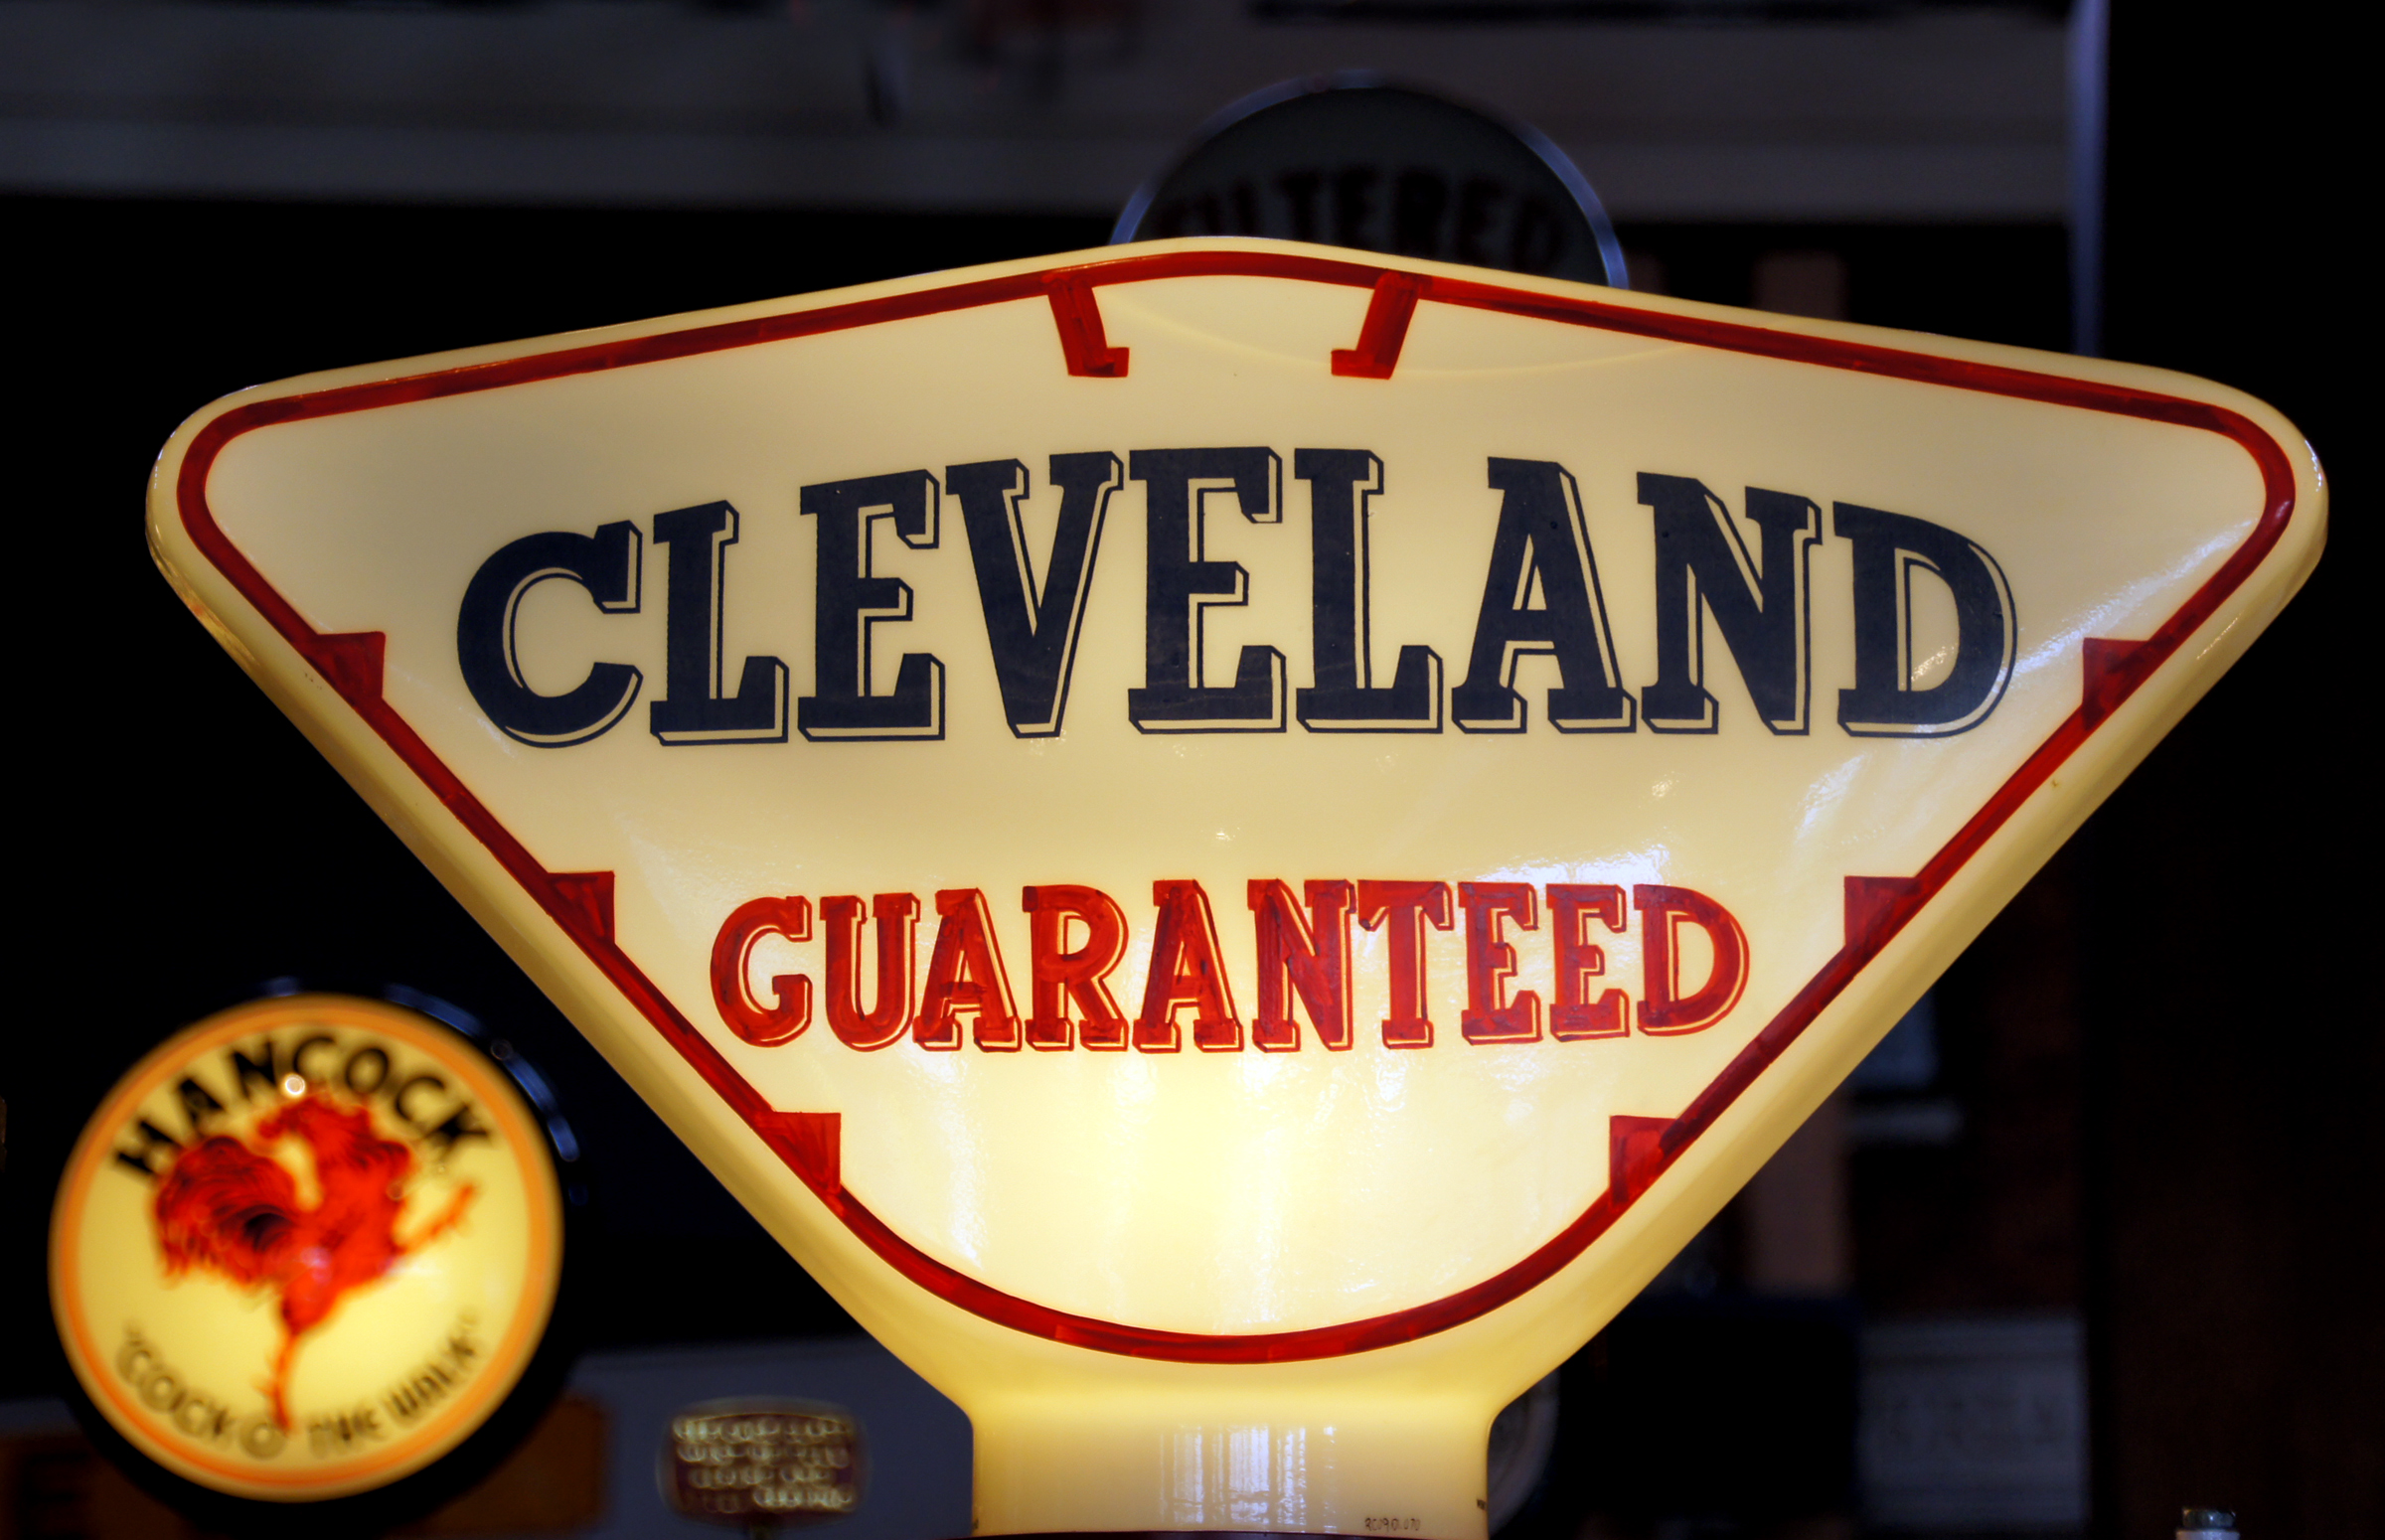
advertising, sign, drink, signage, neon sign, sonydslra580, gasolinealleycalgary, gaspump, clevelandguaranteed, petrol, games, shape